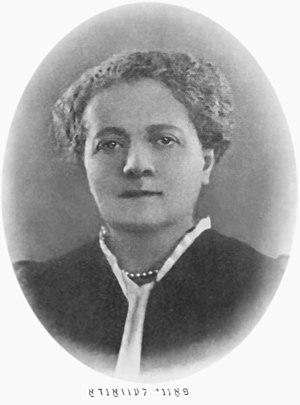
Fania Lewando, née Fiszelewicz en 1888 à Włocławek, Empire russe, maintenant en Pologne, et morte vers 1941, était cuisinière à Vilnius et auteur du premier livre de cuisine végétarienne yiddish en Europe.